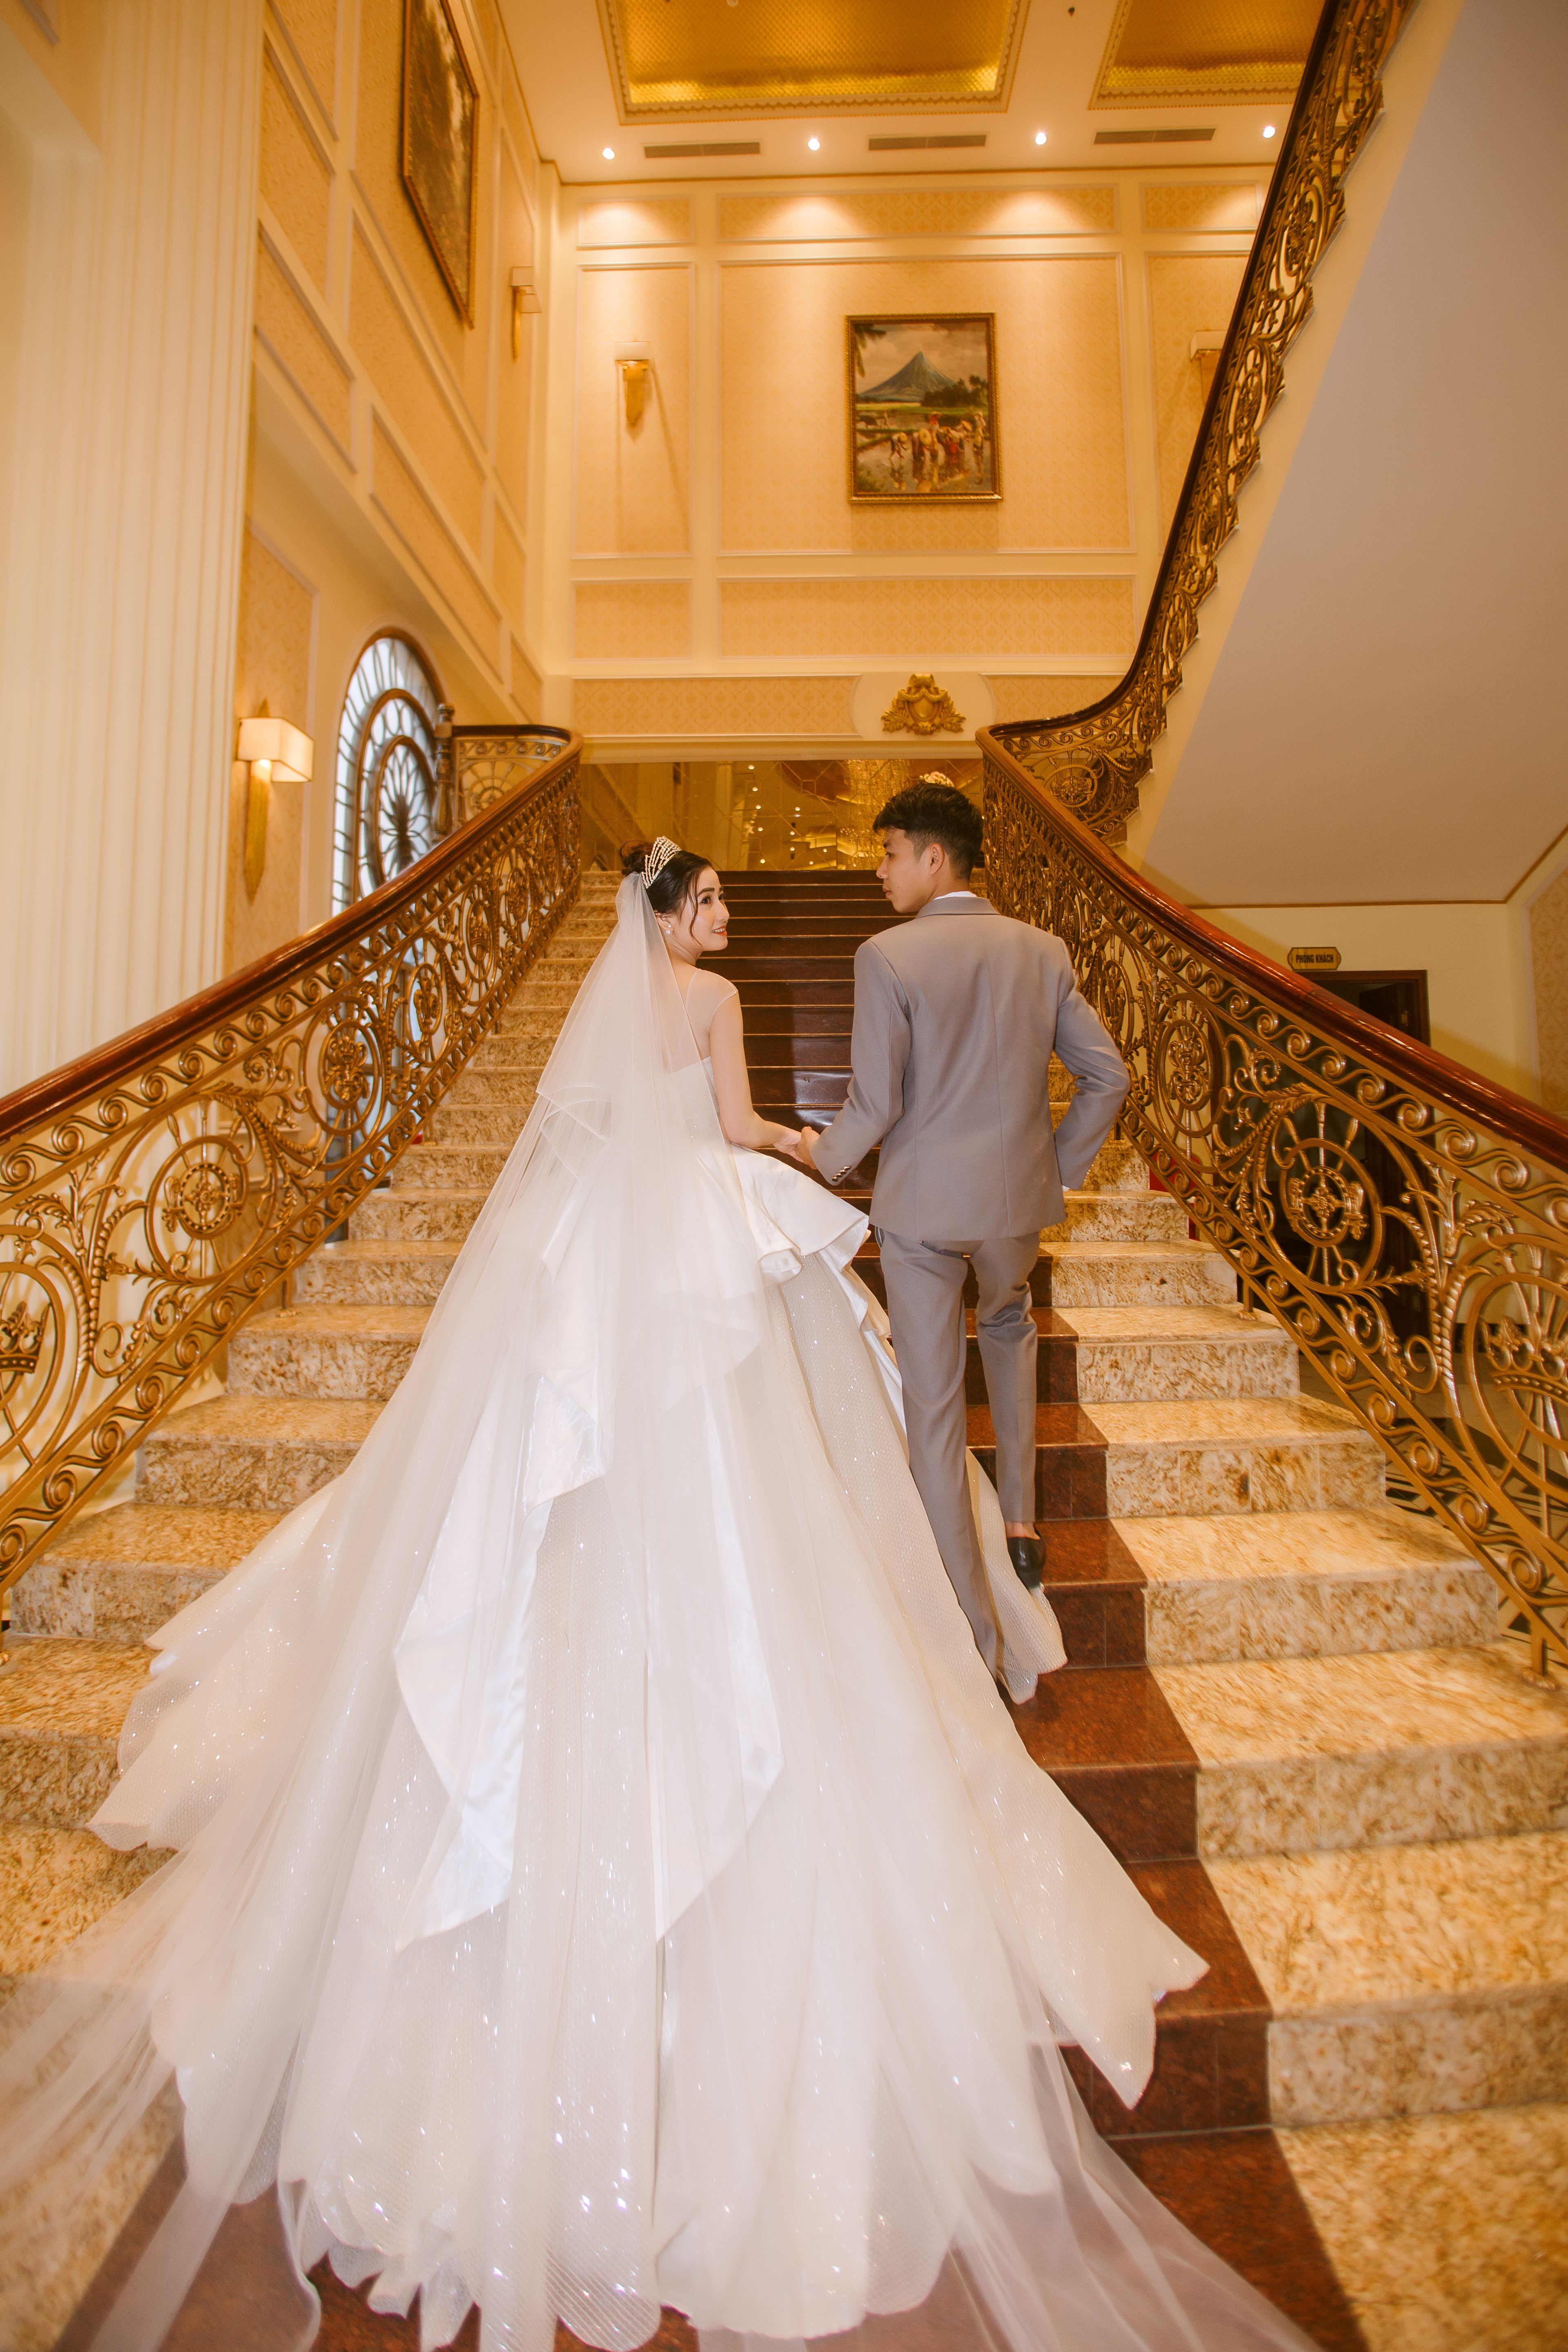
wedding, wedding dress, bride, bridal clothing, plant, fashion, lighting, flooring, dress, floor, gown, building, happy, bridal party dress, stairs, bridal veil, formal wear, bridal accessory, fashion design, event, veil, wedding ceremony supply, ceiling, haute couture, tradition, peach, fashion accessory, function hall, marriage, aisle, room, stock photography, ceremony, suit, molding, chapel, ballroom, light fixture, wedding reception, bouquet, place of worship, headpiece, handrail, carpet, chandelier, fun